Scottish Government Resilience Room

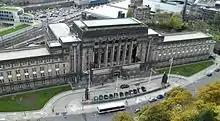
The SGoRR is primarily located at St. Andrew's House, Edinburgh

The main location for the operations centre in located within the Scottish Government headquarters in St. Andrew's House in Edinburgh, with contingency arrangements in place to use other Scottish Government locations at Saughton House, Edinburgh and Atlantic Quay 5, Glasgow.